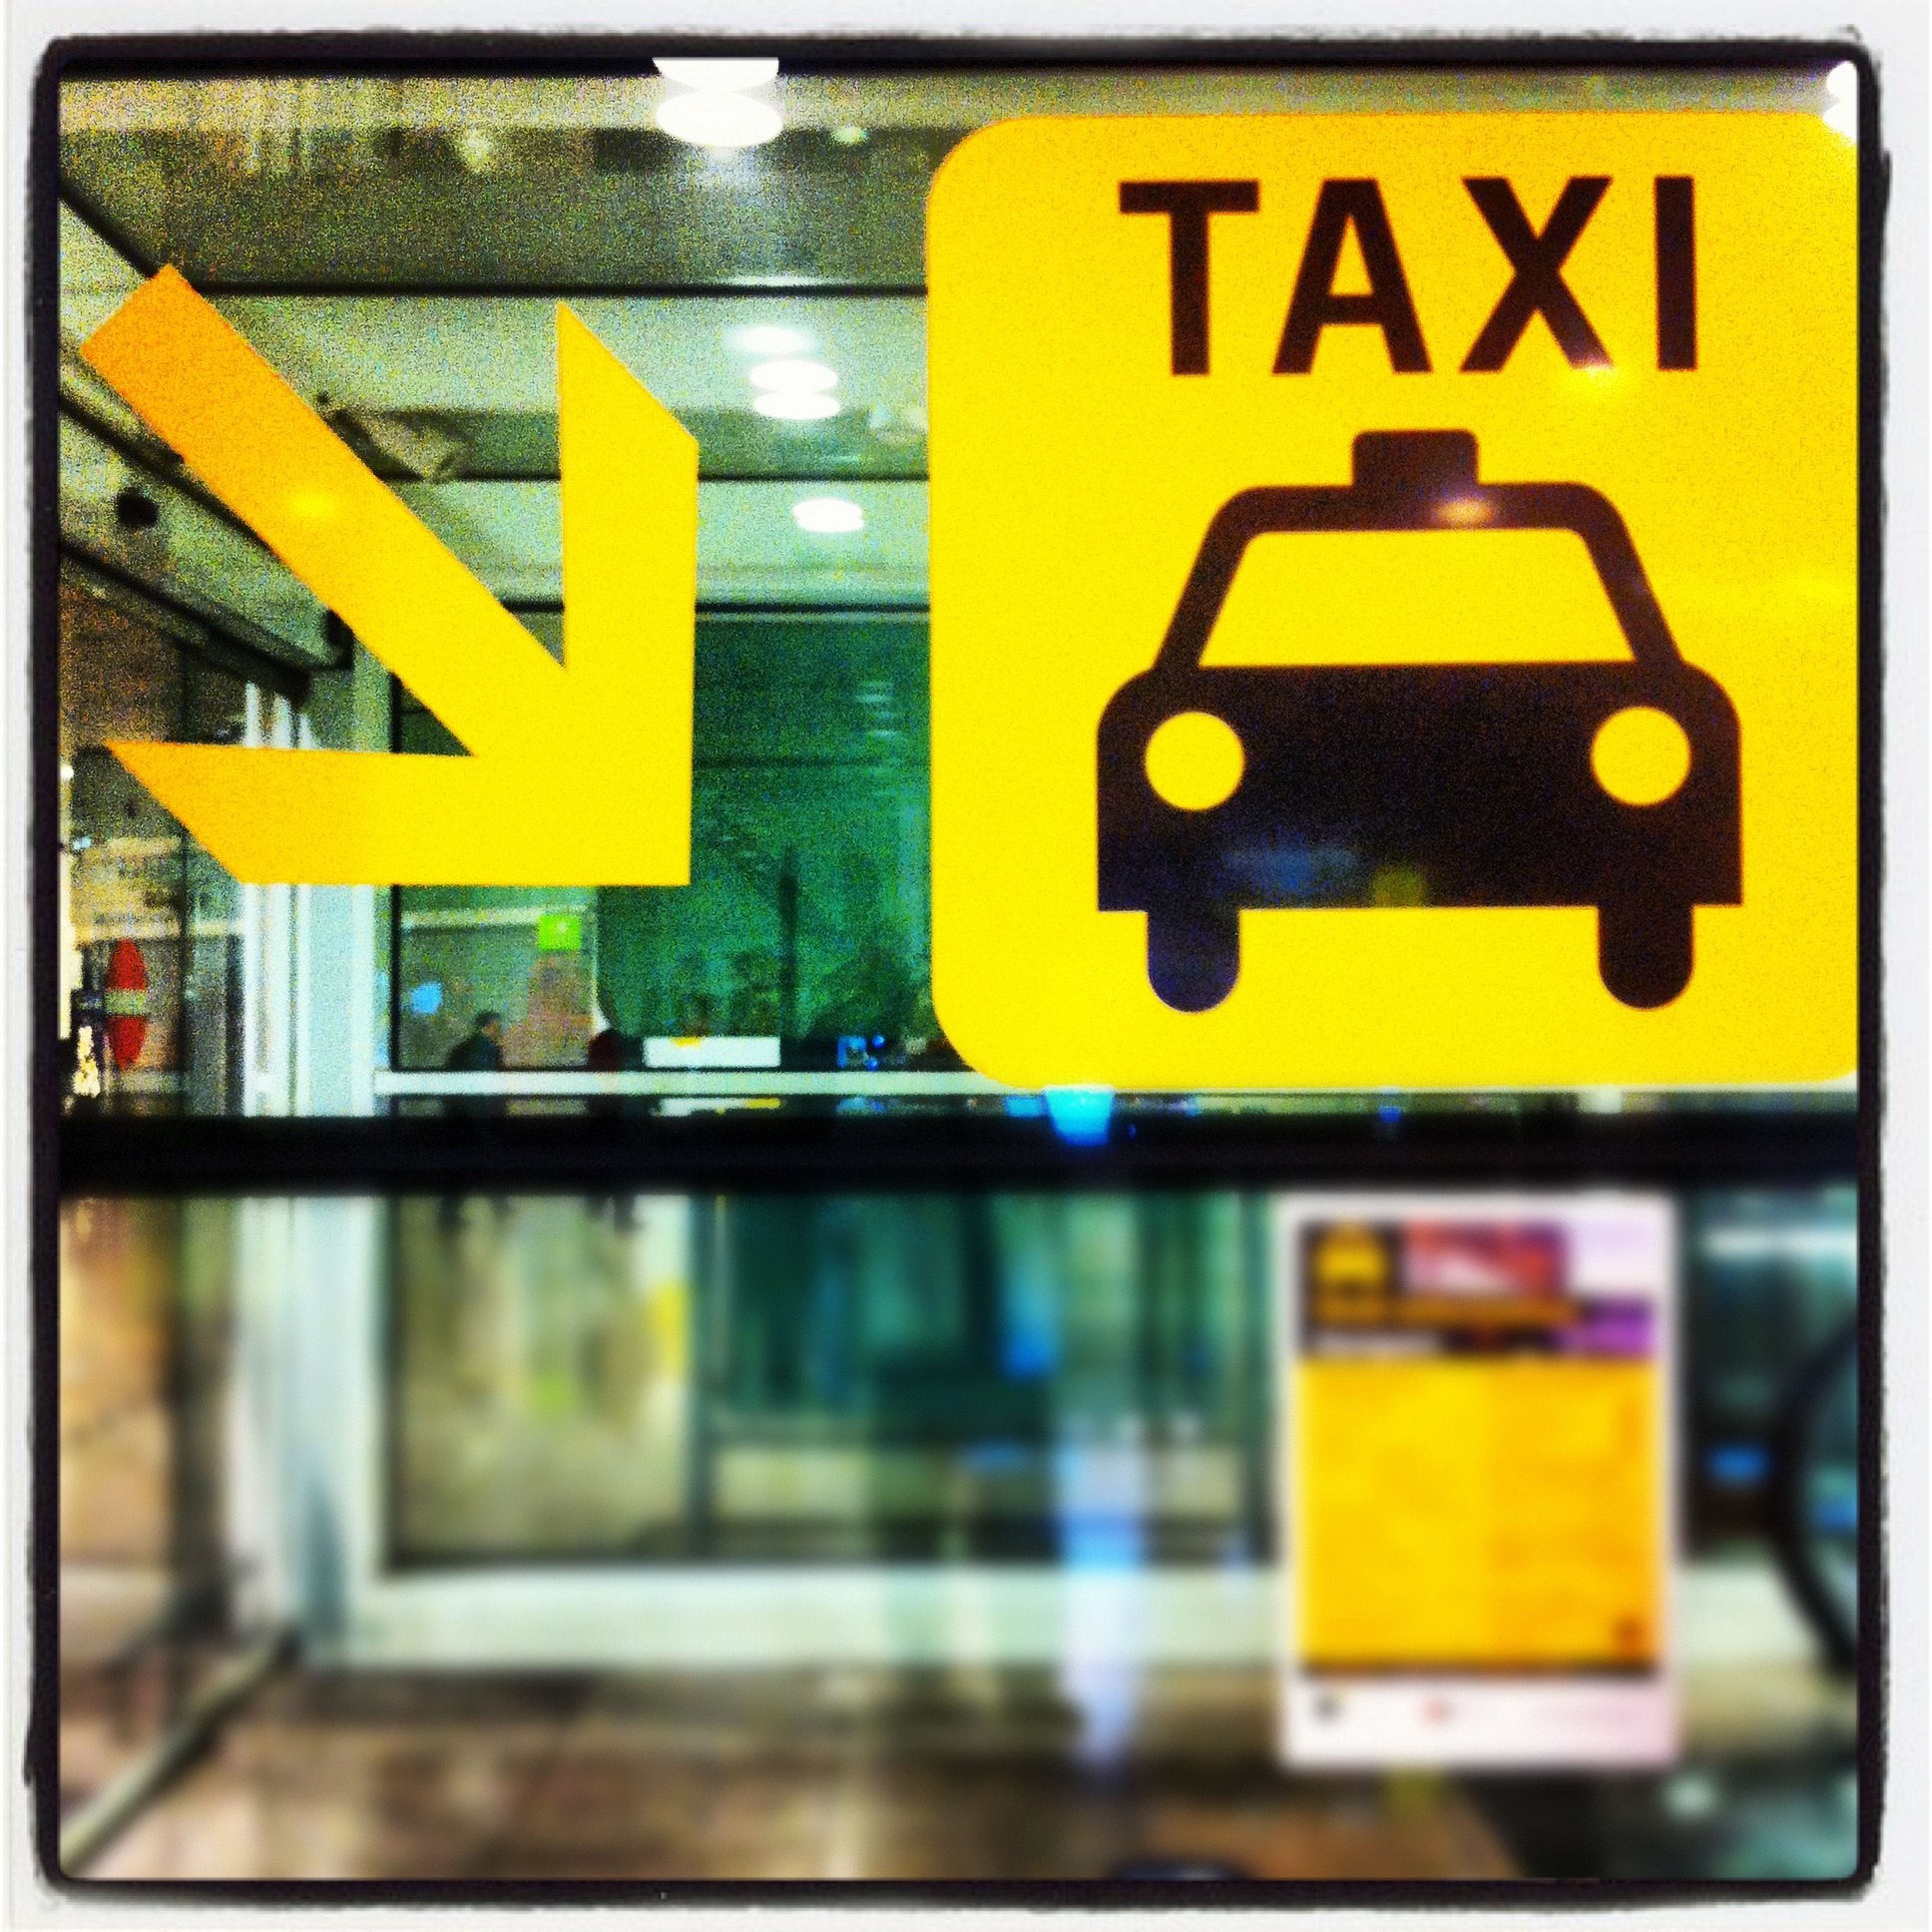
window, airport, taxi, signage, barcelona, brand, font, text